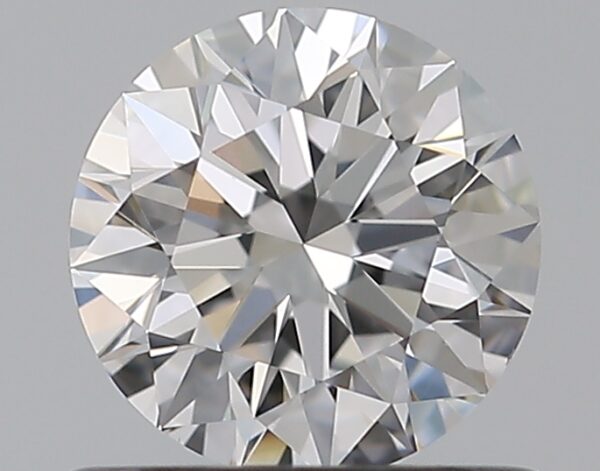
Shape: round
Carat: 0.59
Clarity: VS1
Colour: D
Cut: EX
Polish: EX
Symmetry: EX
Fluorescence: N
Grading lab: GIA
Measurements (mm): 5.37 x 5.37 x 3.34